Comco

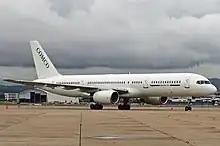
Comco Boeing 757-200 "N226G" photographed at Canberra Airport.

As of June 2019, Comco operates 2 Boeing 757-200s, which both aircraft are operating in the defense segment of L3Harris. Both aircraft are powered by the Rolls-Royce RB-211. Until 2016, the planes used by Comco only had a black Comco lettering on the vertical stabilizer, with a partial black cheatline forward of the wing and "Boeing 757" in small lettering beneath the aft windows. In 2017, the lettering was replaced by small navy and teal swoosh graphics, and the Rolls-Royce logos on the engine nacelles were removed.